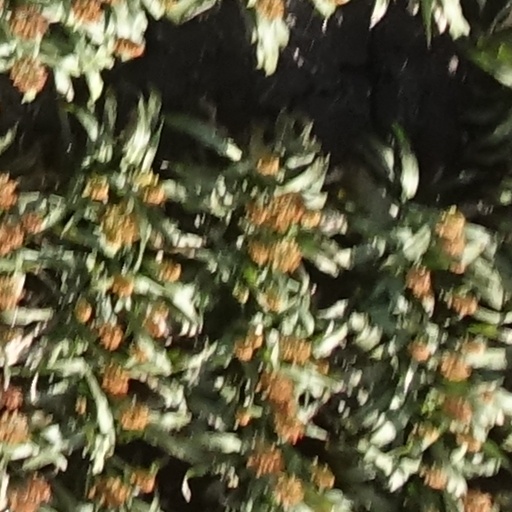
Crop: sorghum